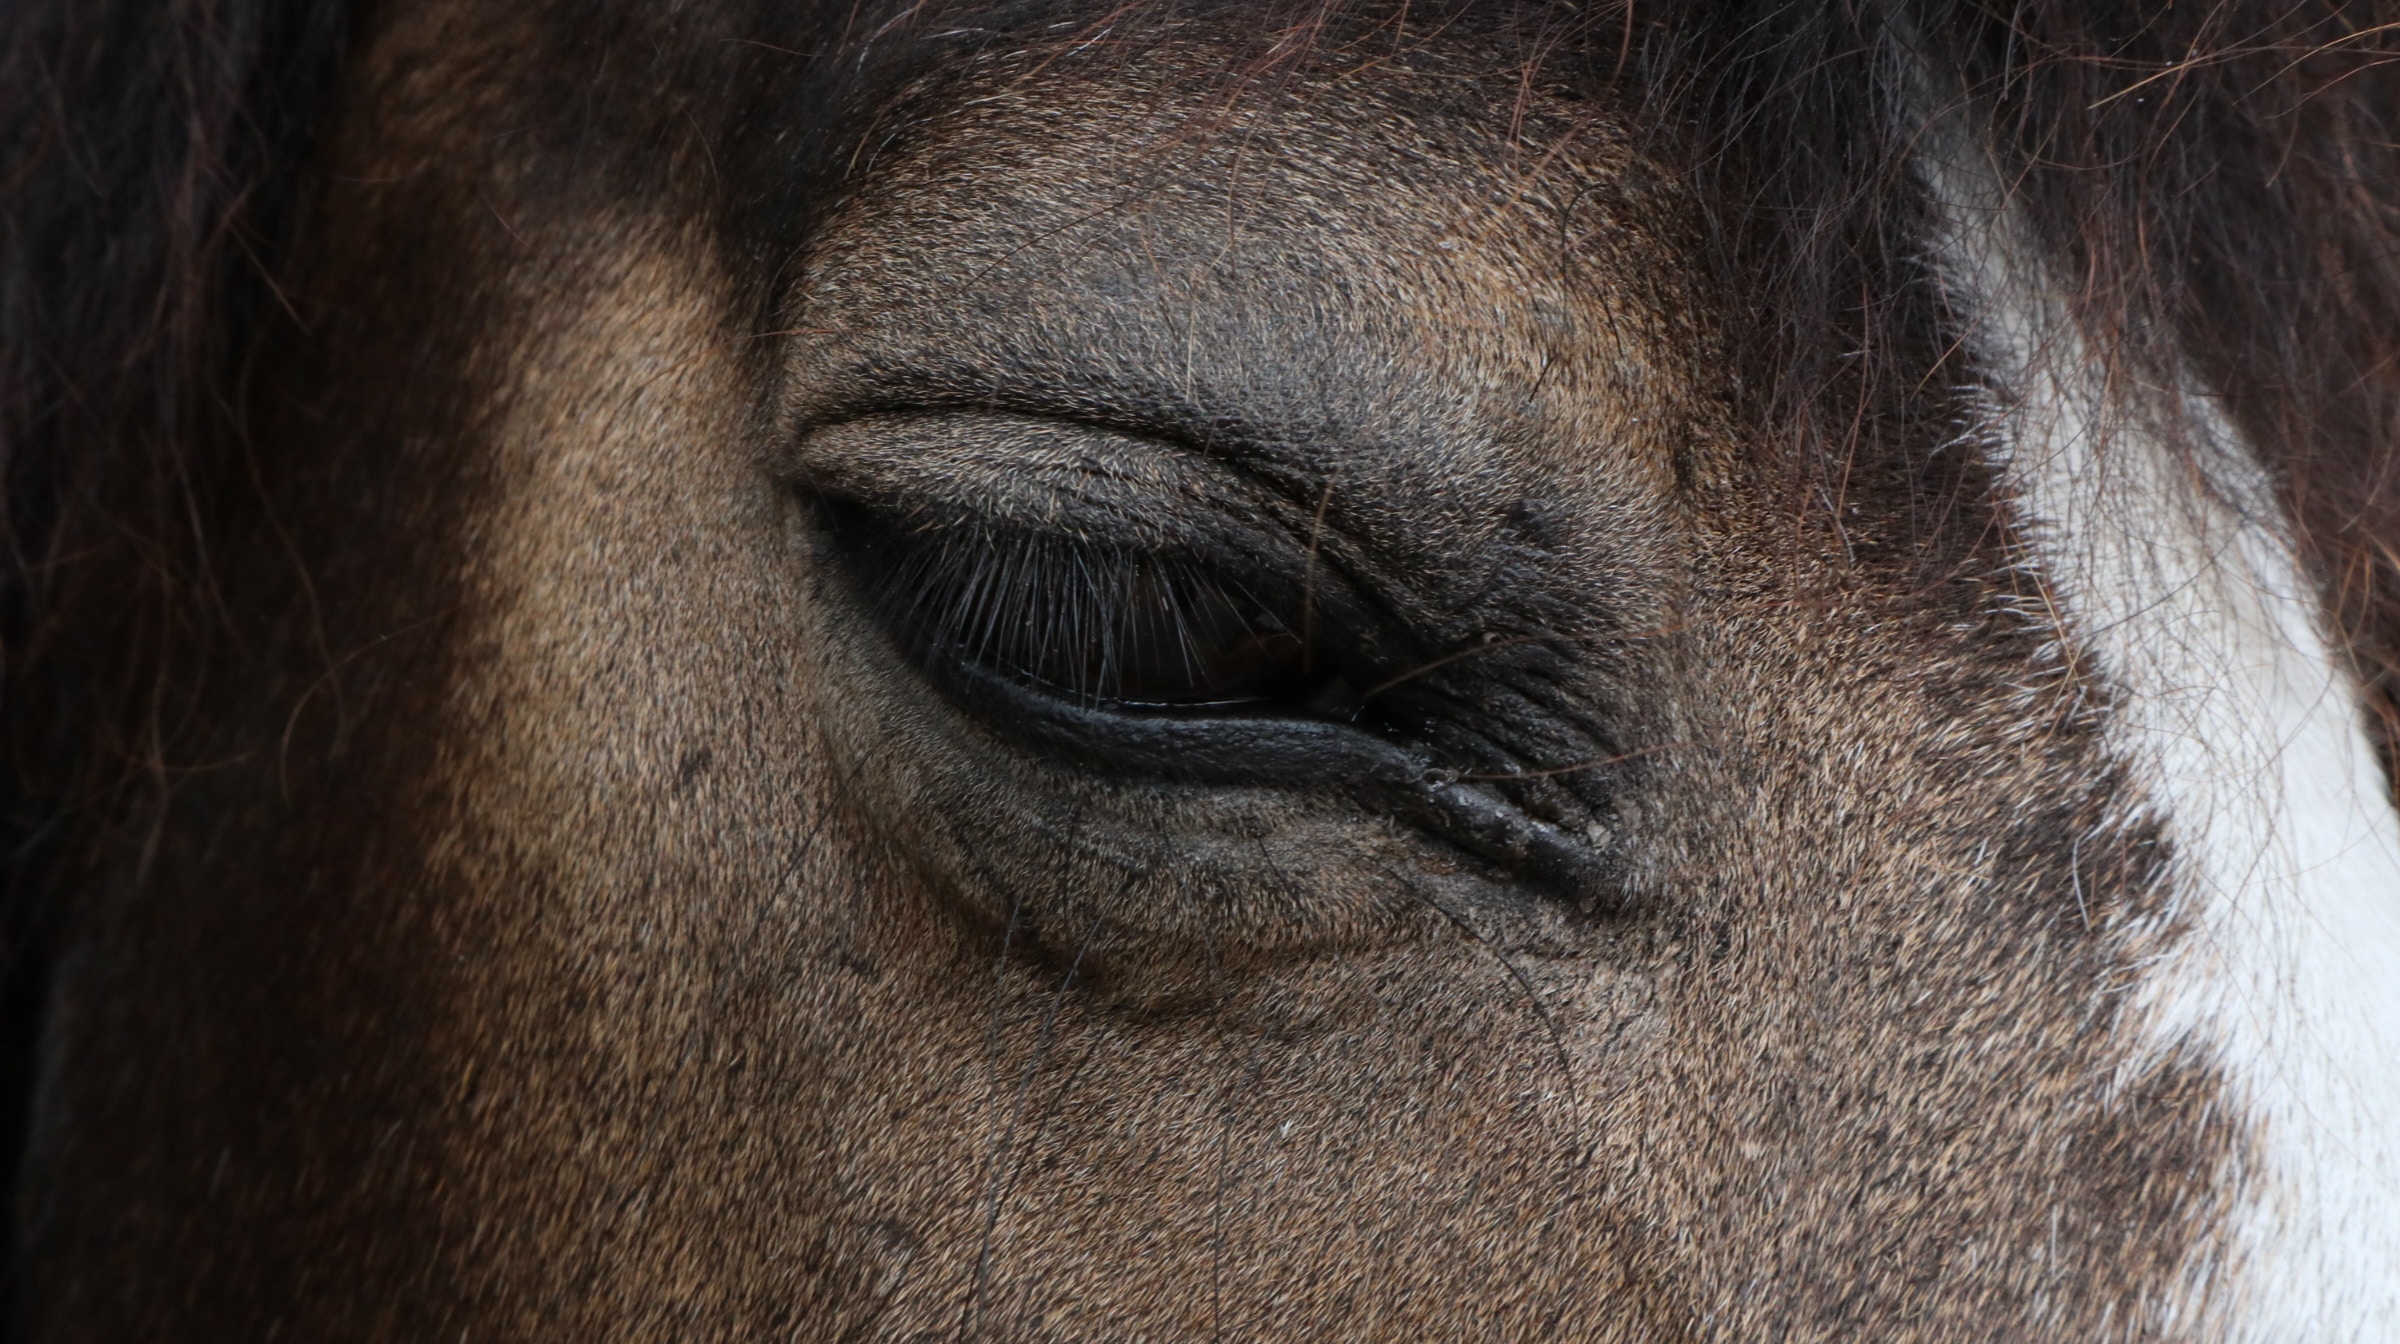
wildlife, fur, horse, mane, fauna, wrinkle, close up, nose, snout, eye, organ, pack animal, horse like mammal, mustang horse